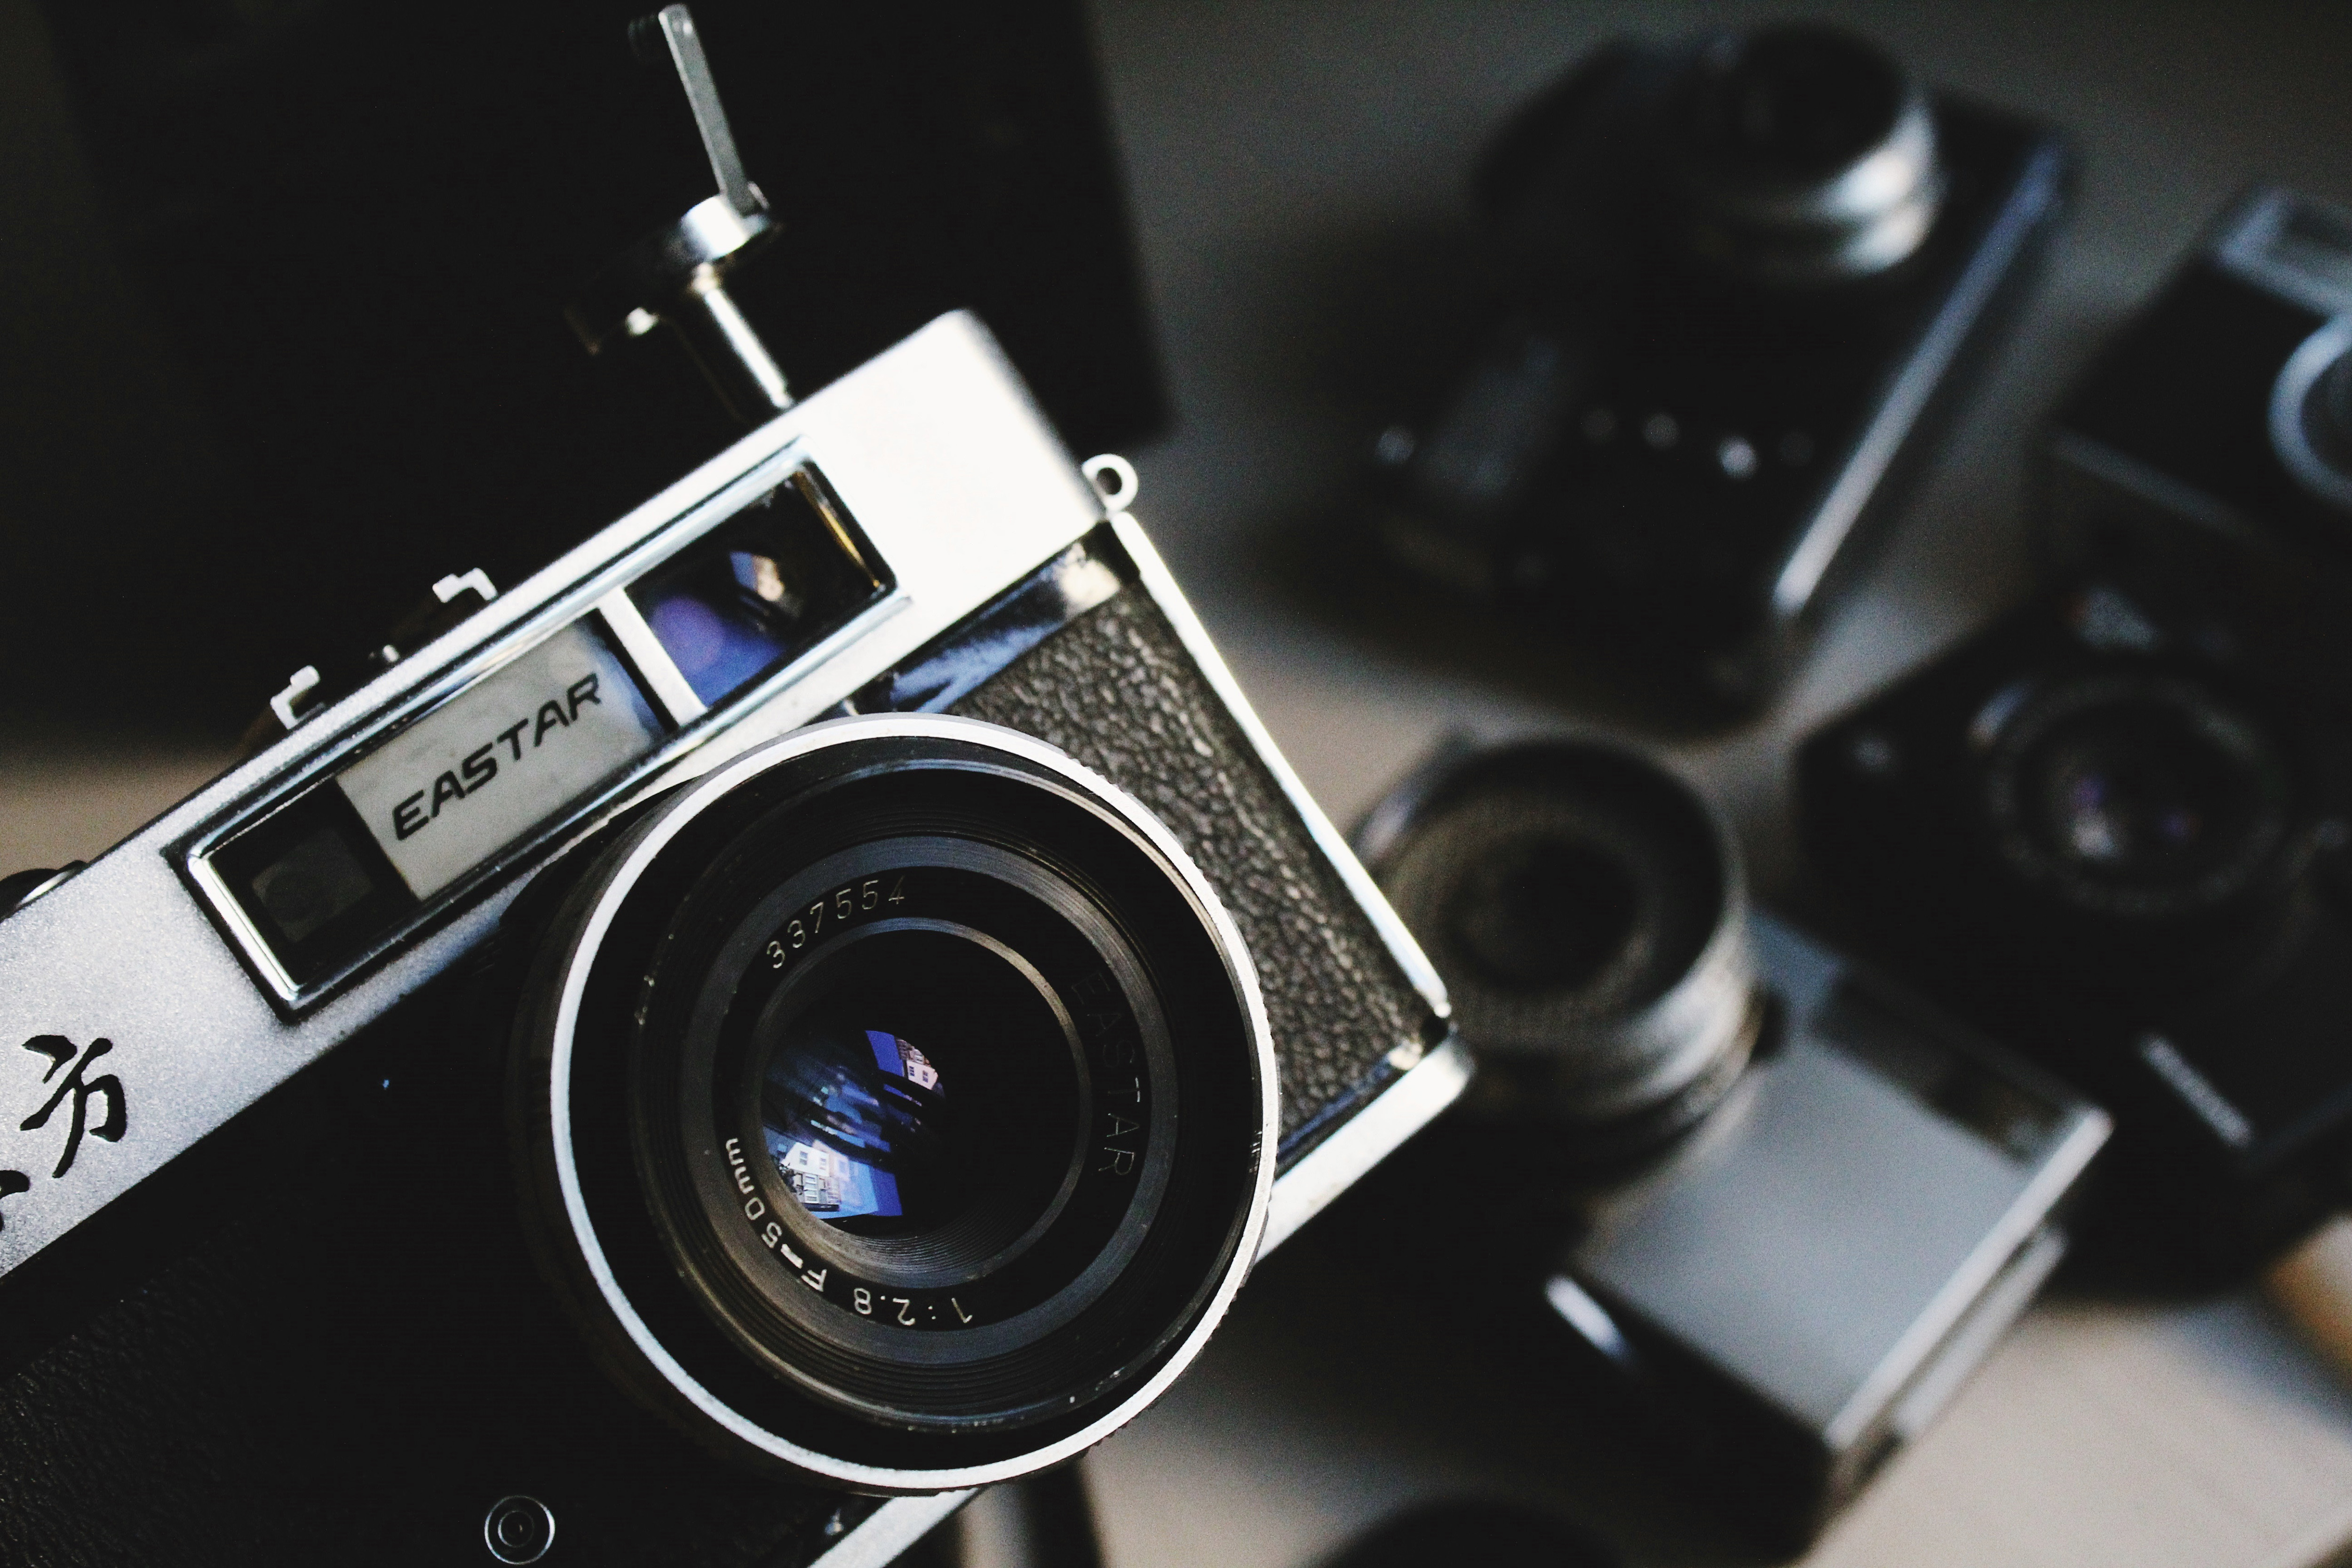
cameras optics, camera, Point and shoot camera, lens, mirrorless interchangeable lens camera, camera lens, camera accessory, digital camera, reflex camera, single lens reflex camera, photography, film camera, Material property, room, electronics, gadget, shutter, still life photography, macro photography, optical instrument, flash